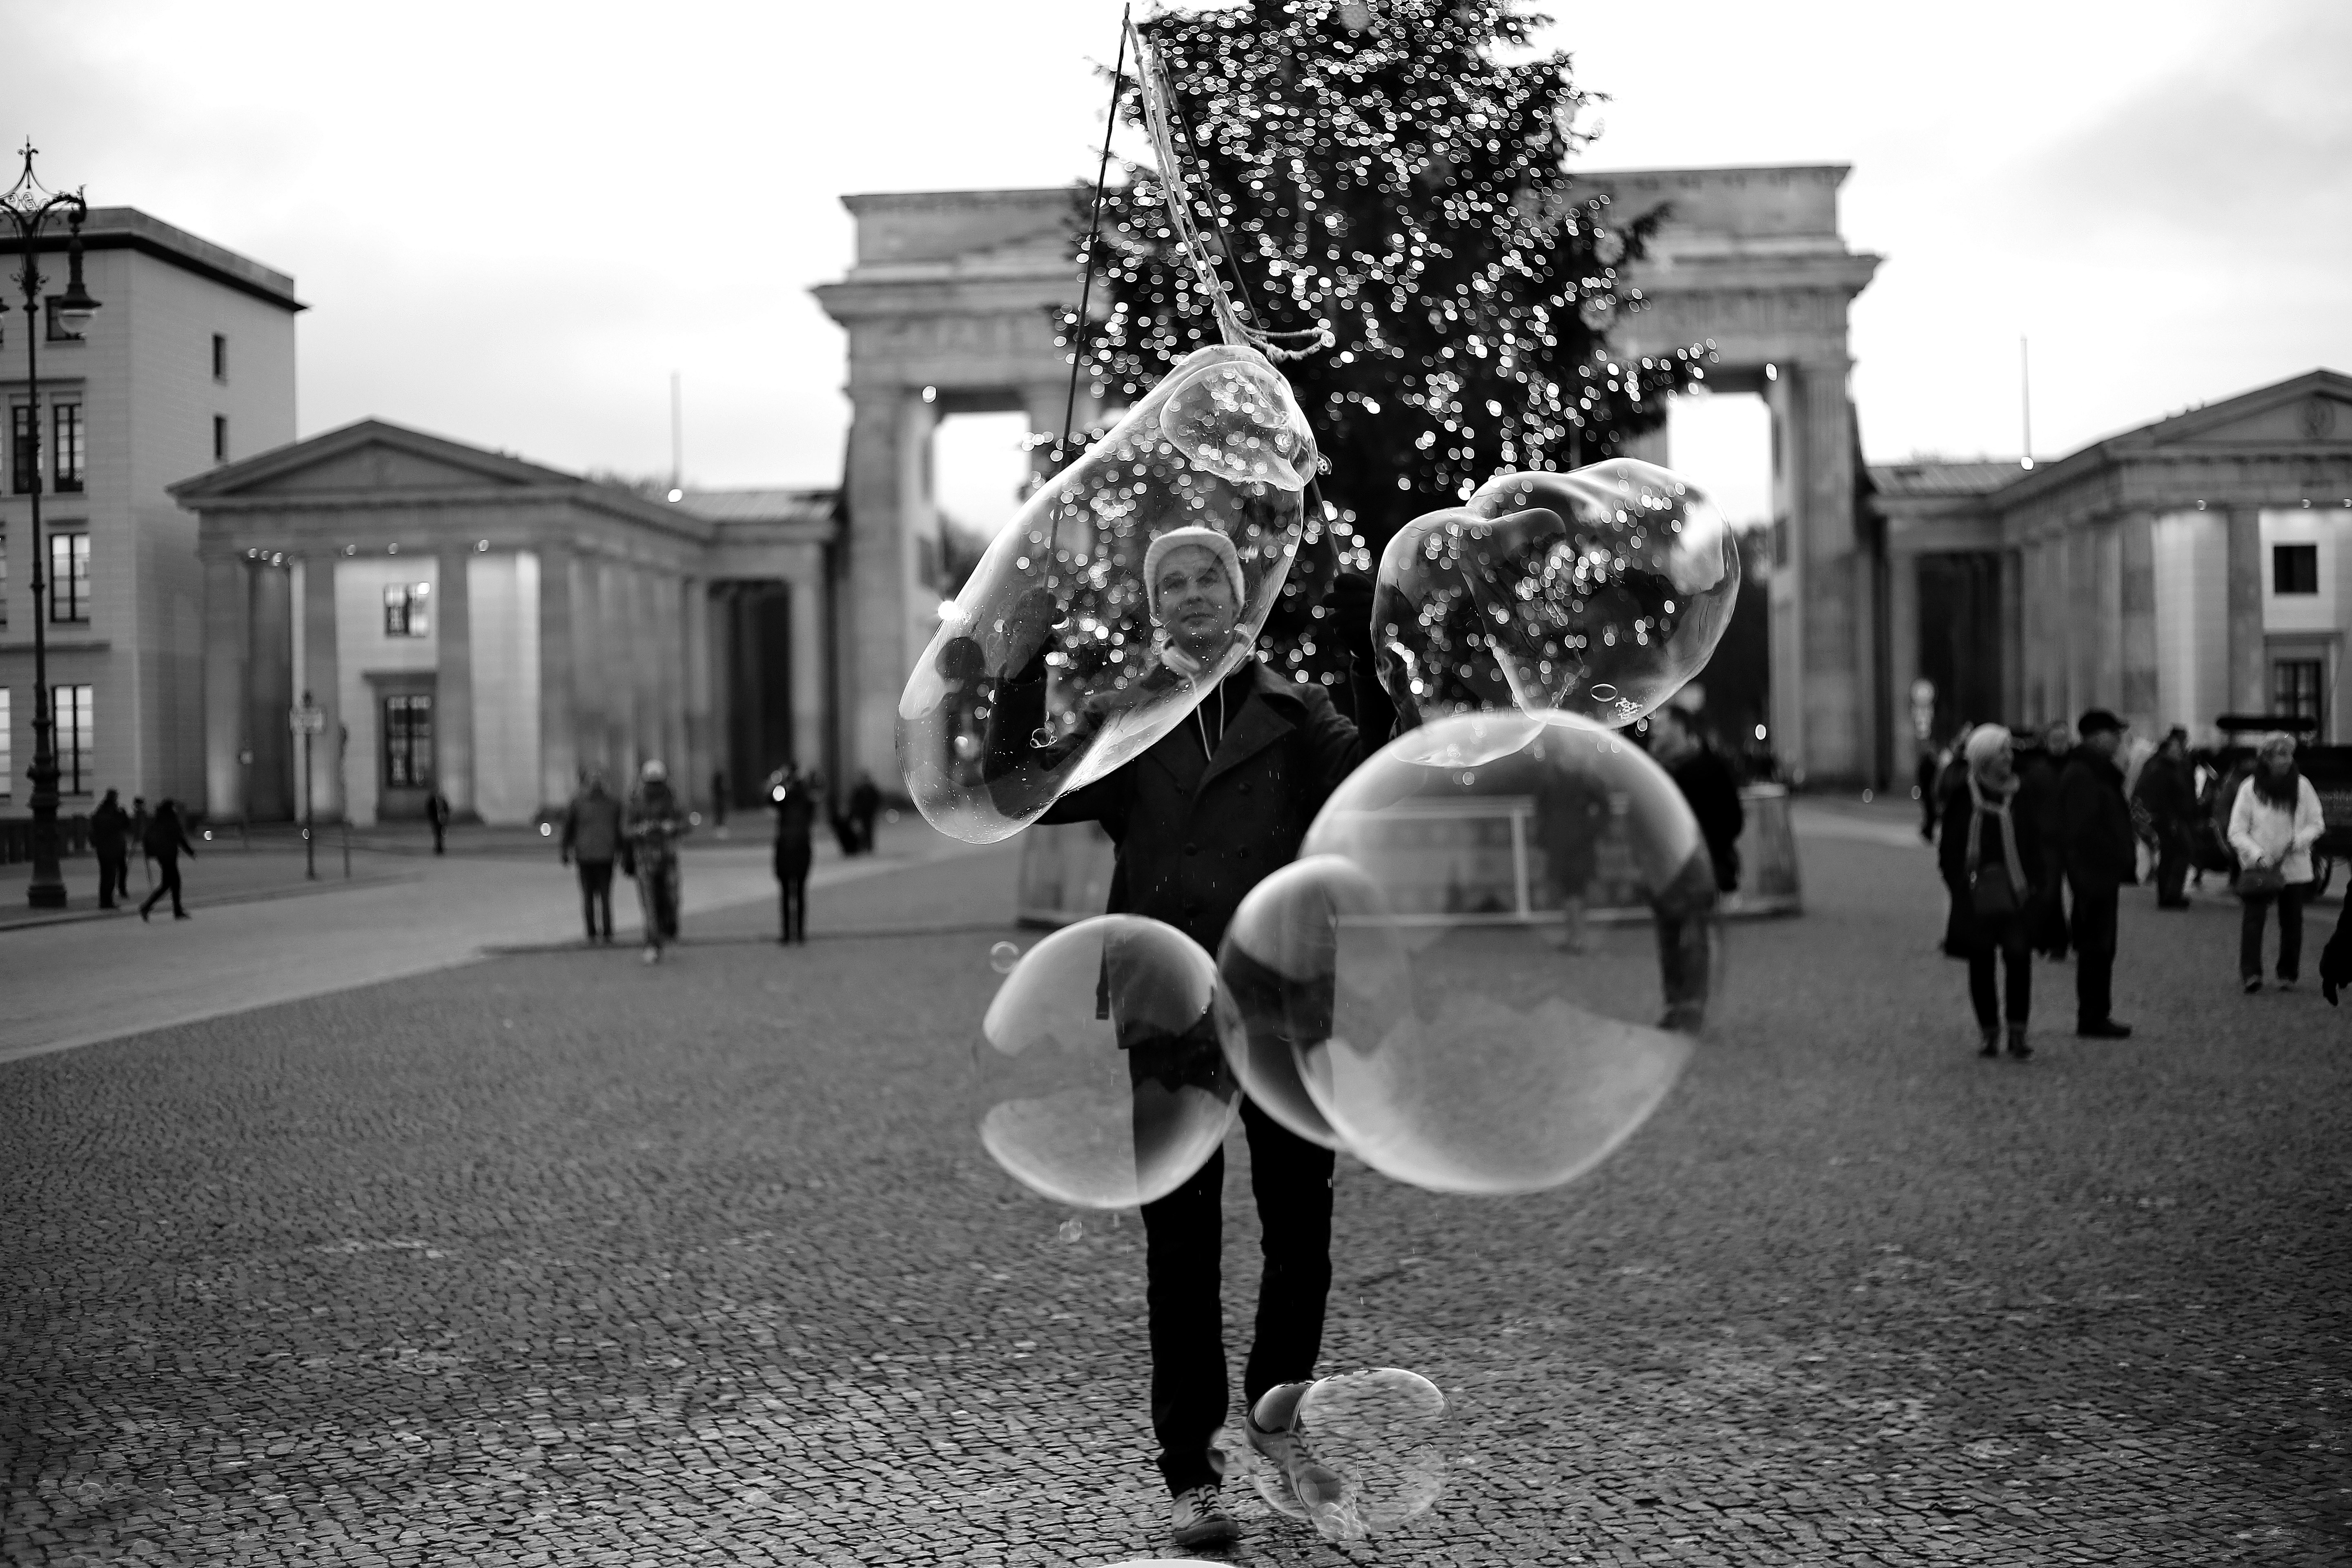
black and white, road, street, crowd, statue, black, monochrome, infrastructure, photograph, monochrome photography